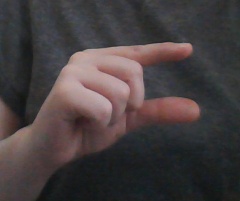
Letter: dal